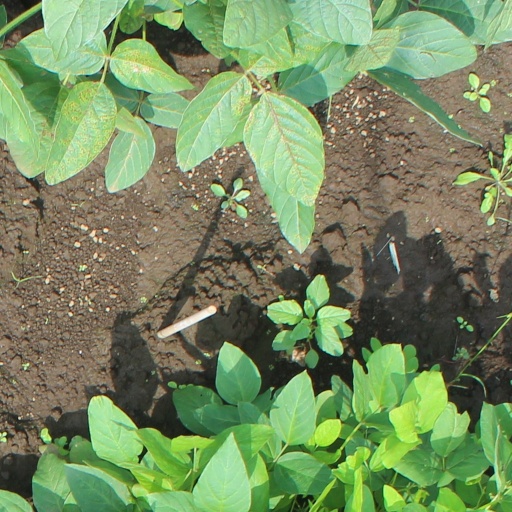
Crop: soybean